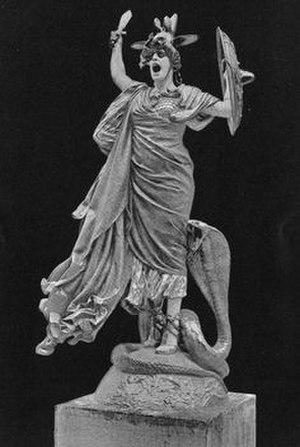
Dans la mythologie grecque, Ényo est une déesse des batailles, étroitement associée à Arès.